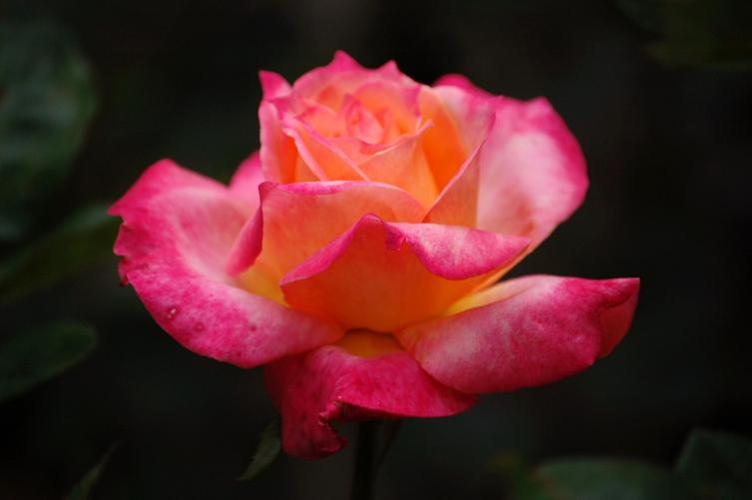
Label: rose